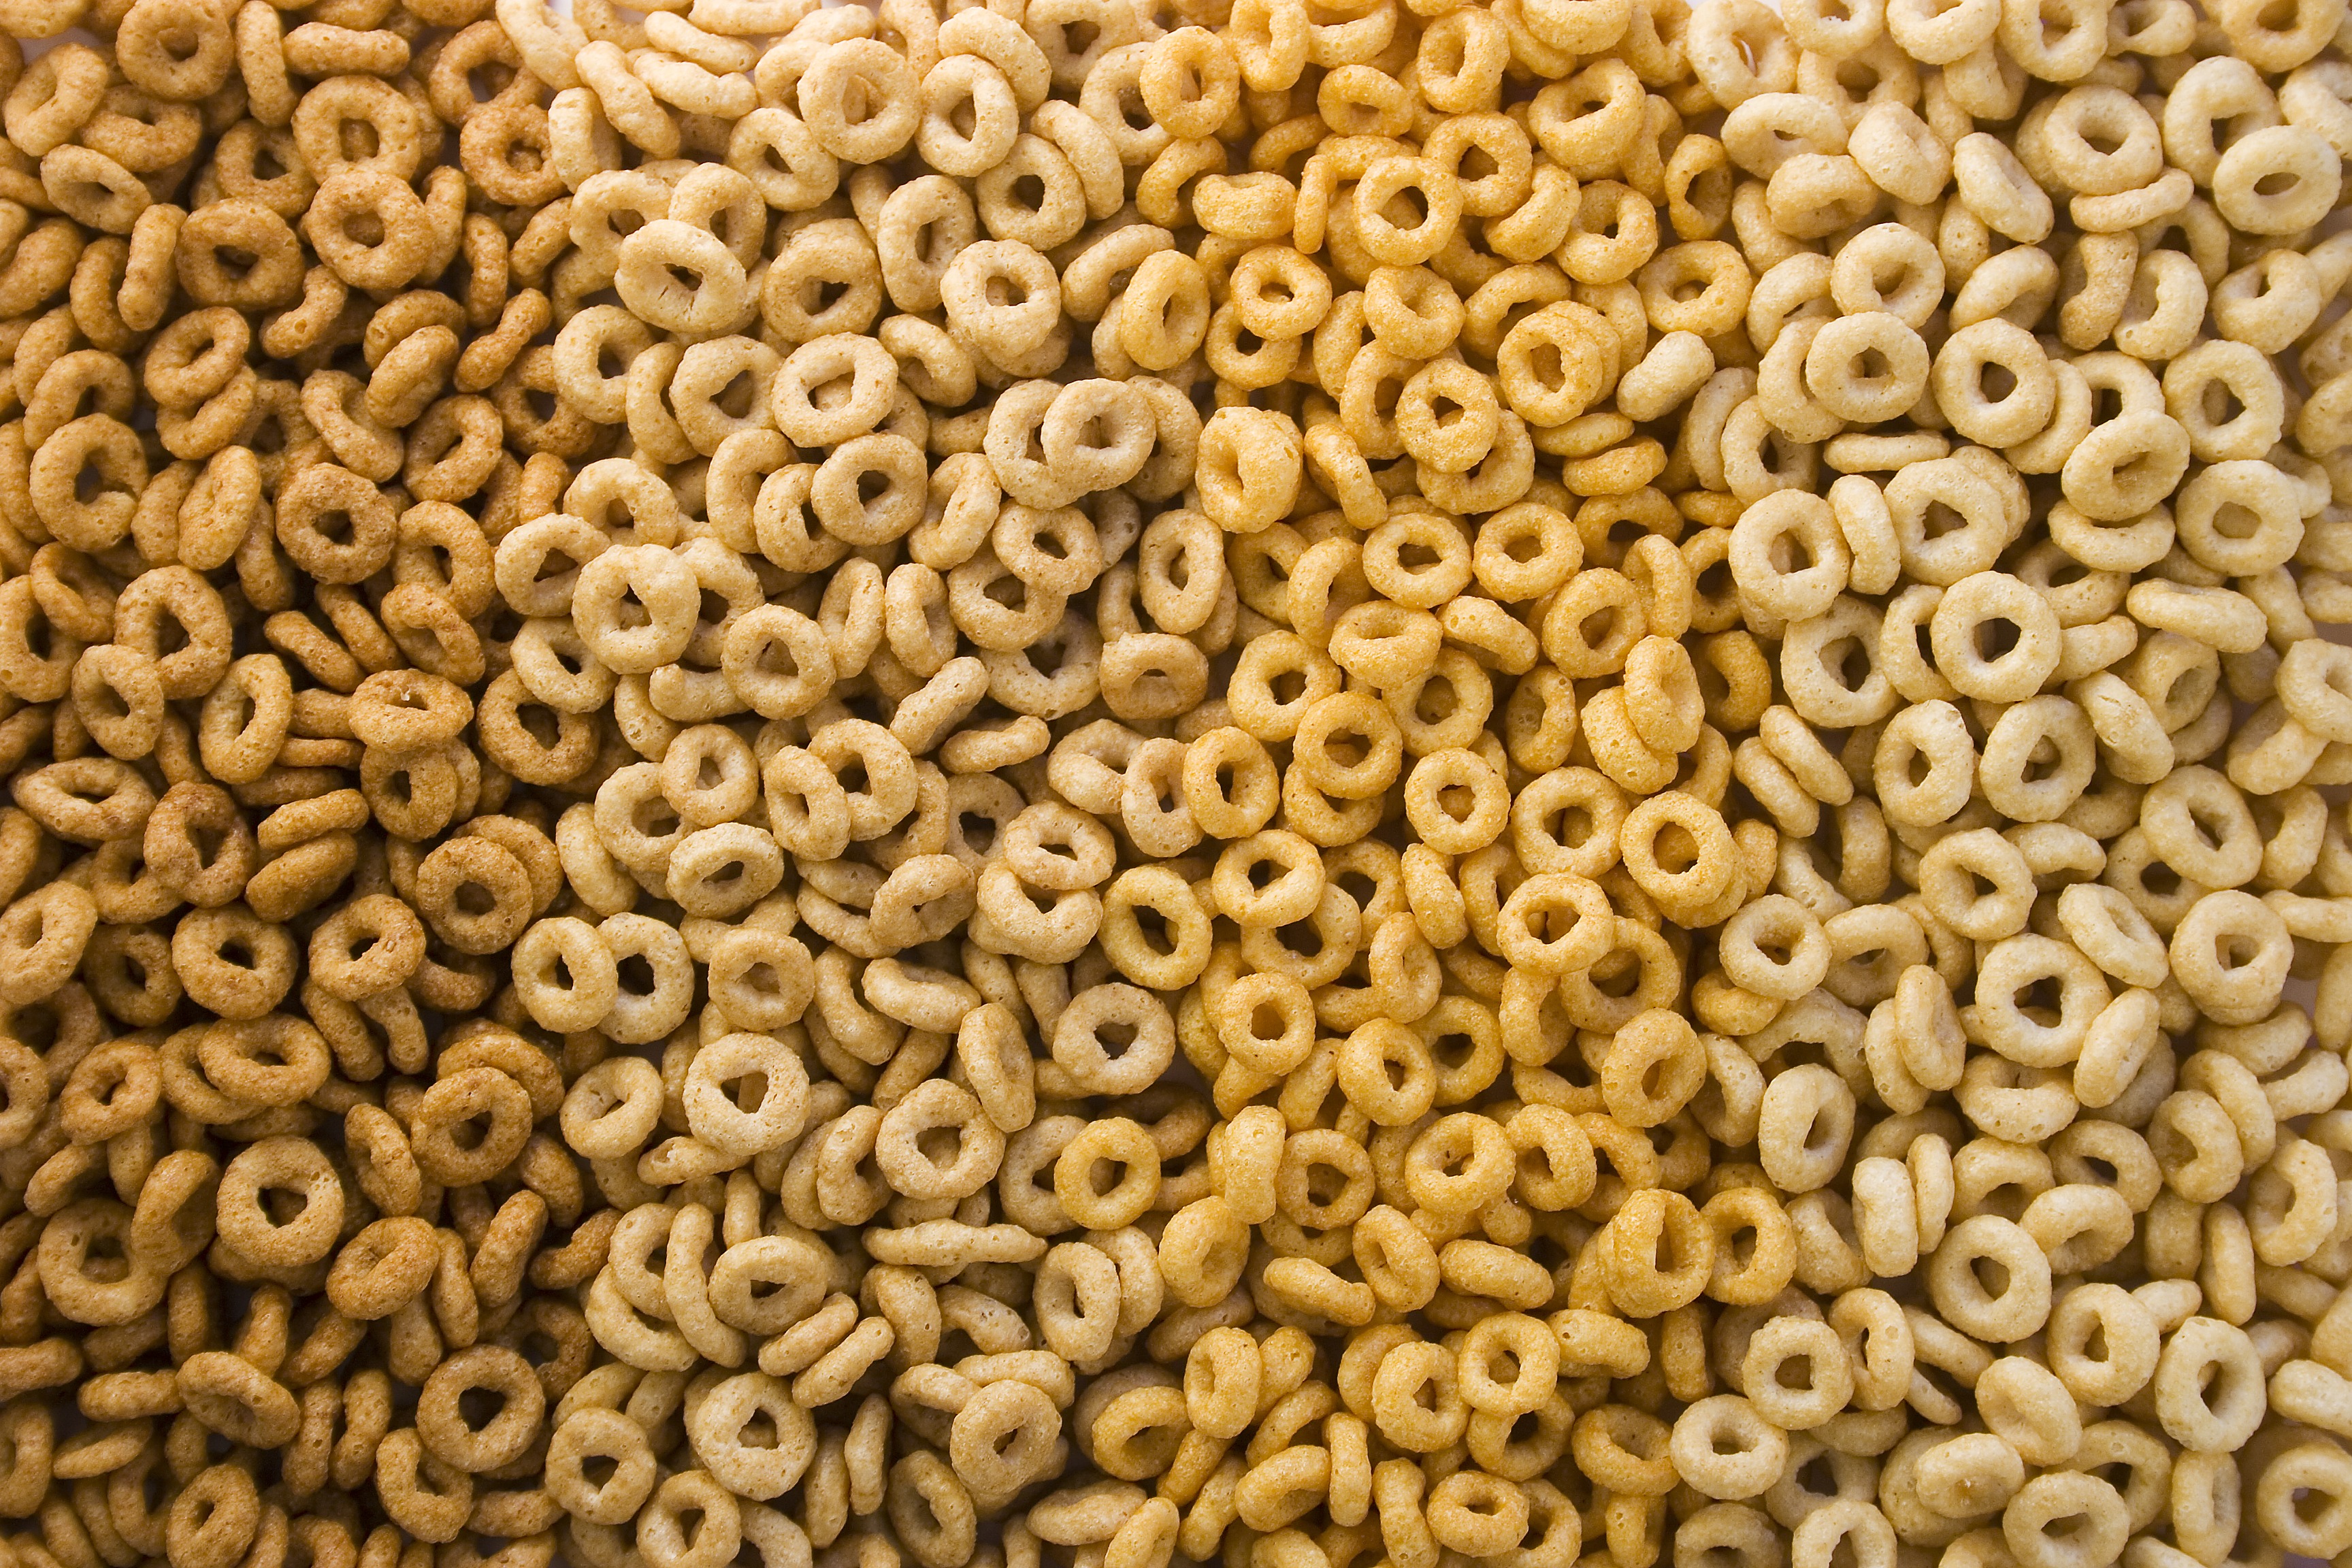
abstract, white, morning, ring, pattern, food, produce, crop, brown, stripe, yellow, agriculture, breakfast, healthy, snack, cream, delicious, health, cereal, stripes, wallpaper, cereals, rings, fiber, vegetarian food, diet, flooring, nutritional, cheerios, sunflower seed, diets, grass family